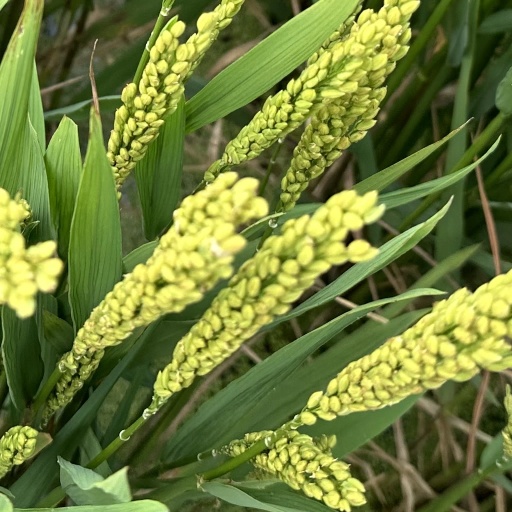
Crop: rice